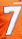
Number: 7